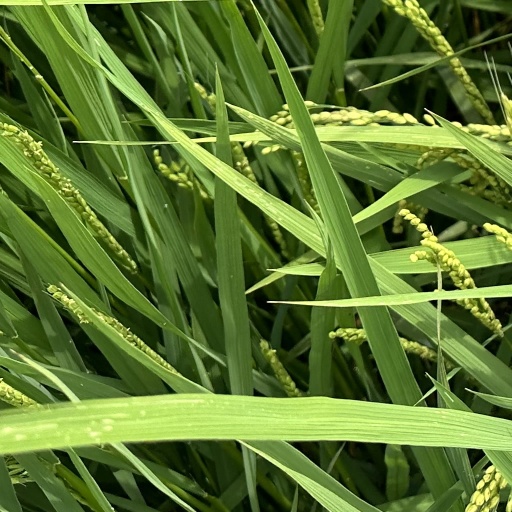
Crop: rice